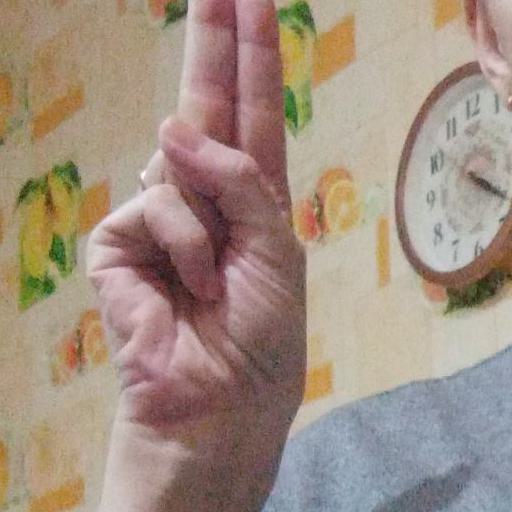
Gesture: two_up